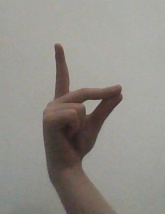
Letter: ta